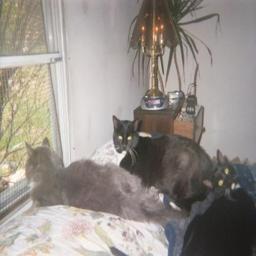
Animal: cats